Geoffrey Deuel

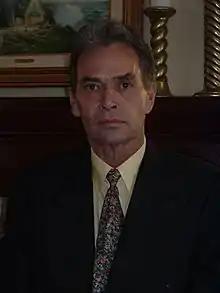
Geoffrey Deuel, 2009

Geoffrey Jacob Deuel (January 17, 1943 – December 22, 2024) was an American film and television actor. He was known for playing Dave Campbell in the American soap opera television series "The Young & the Restless" from 1973 to 1977.